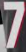
Number: 7